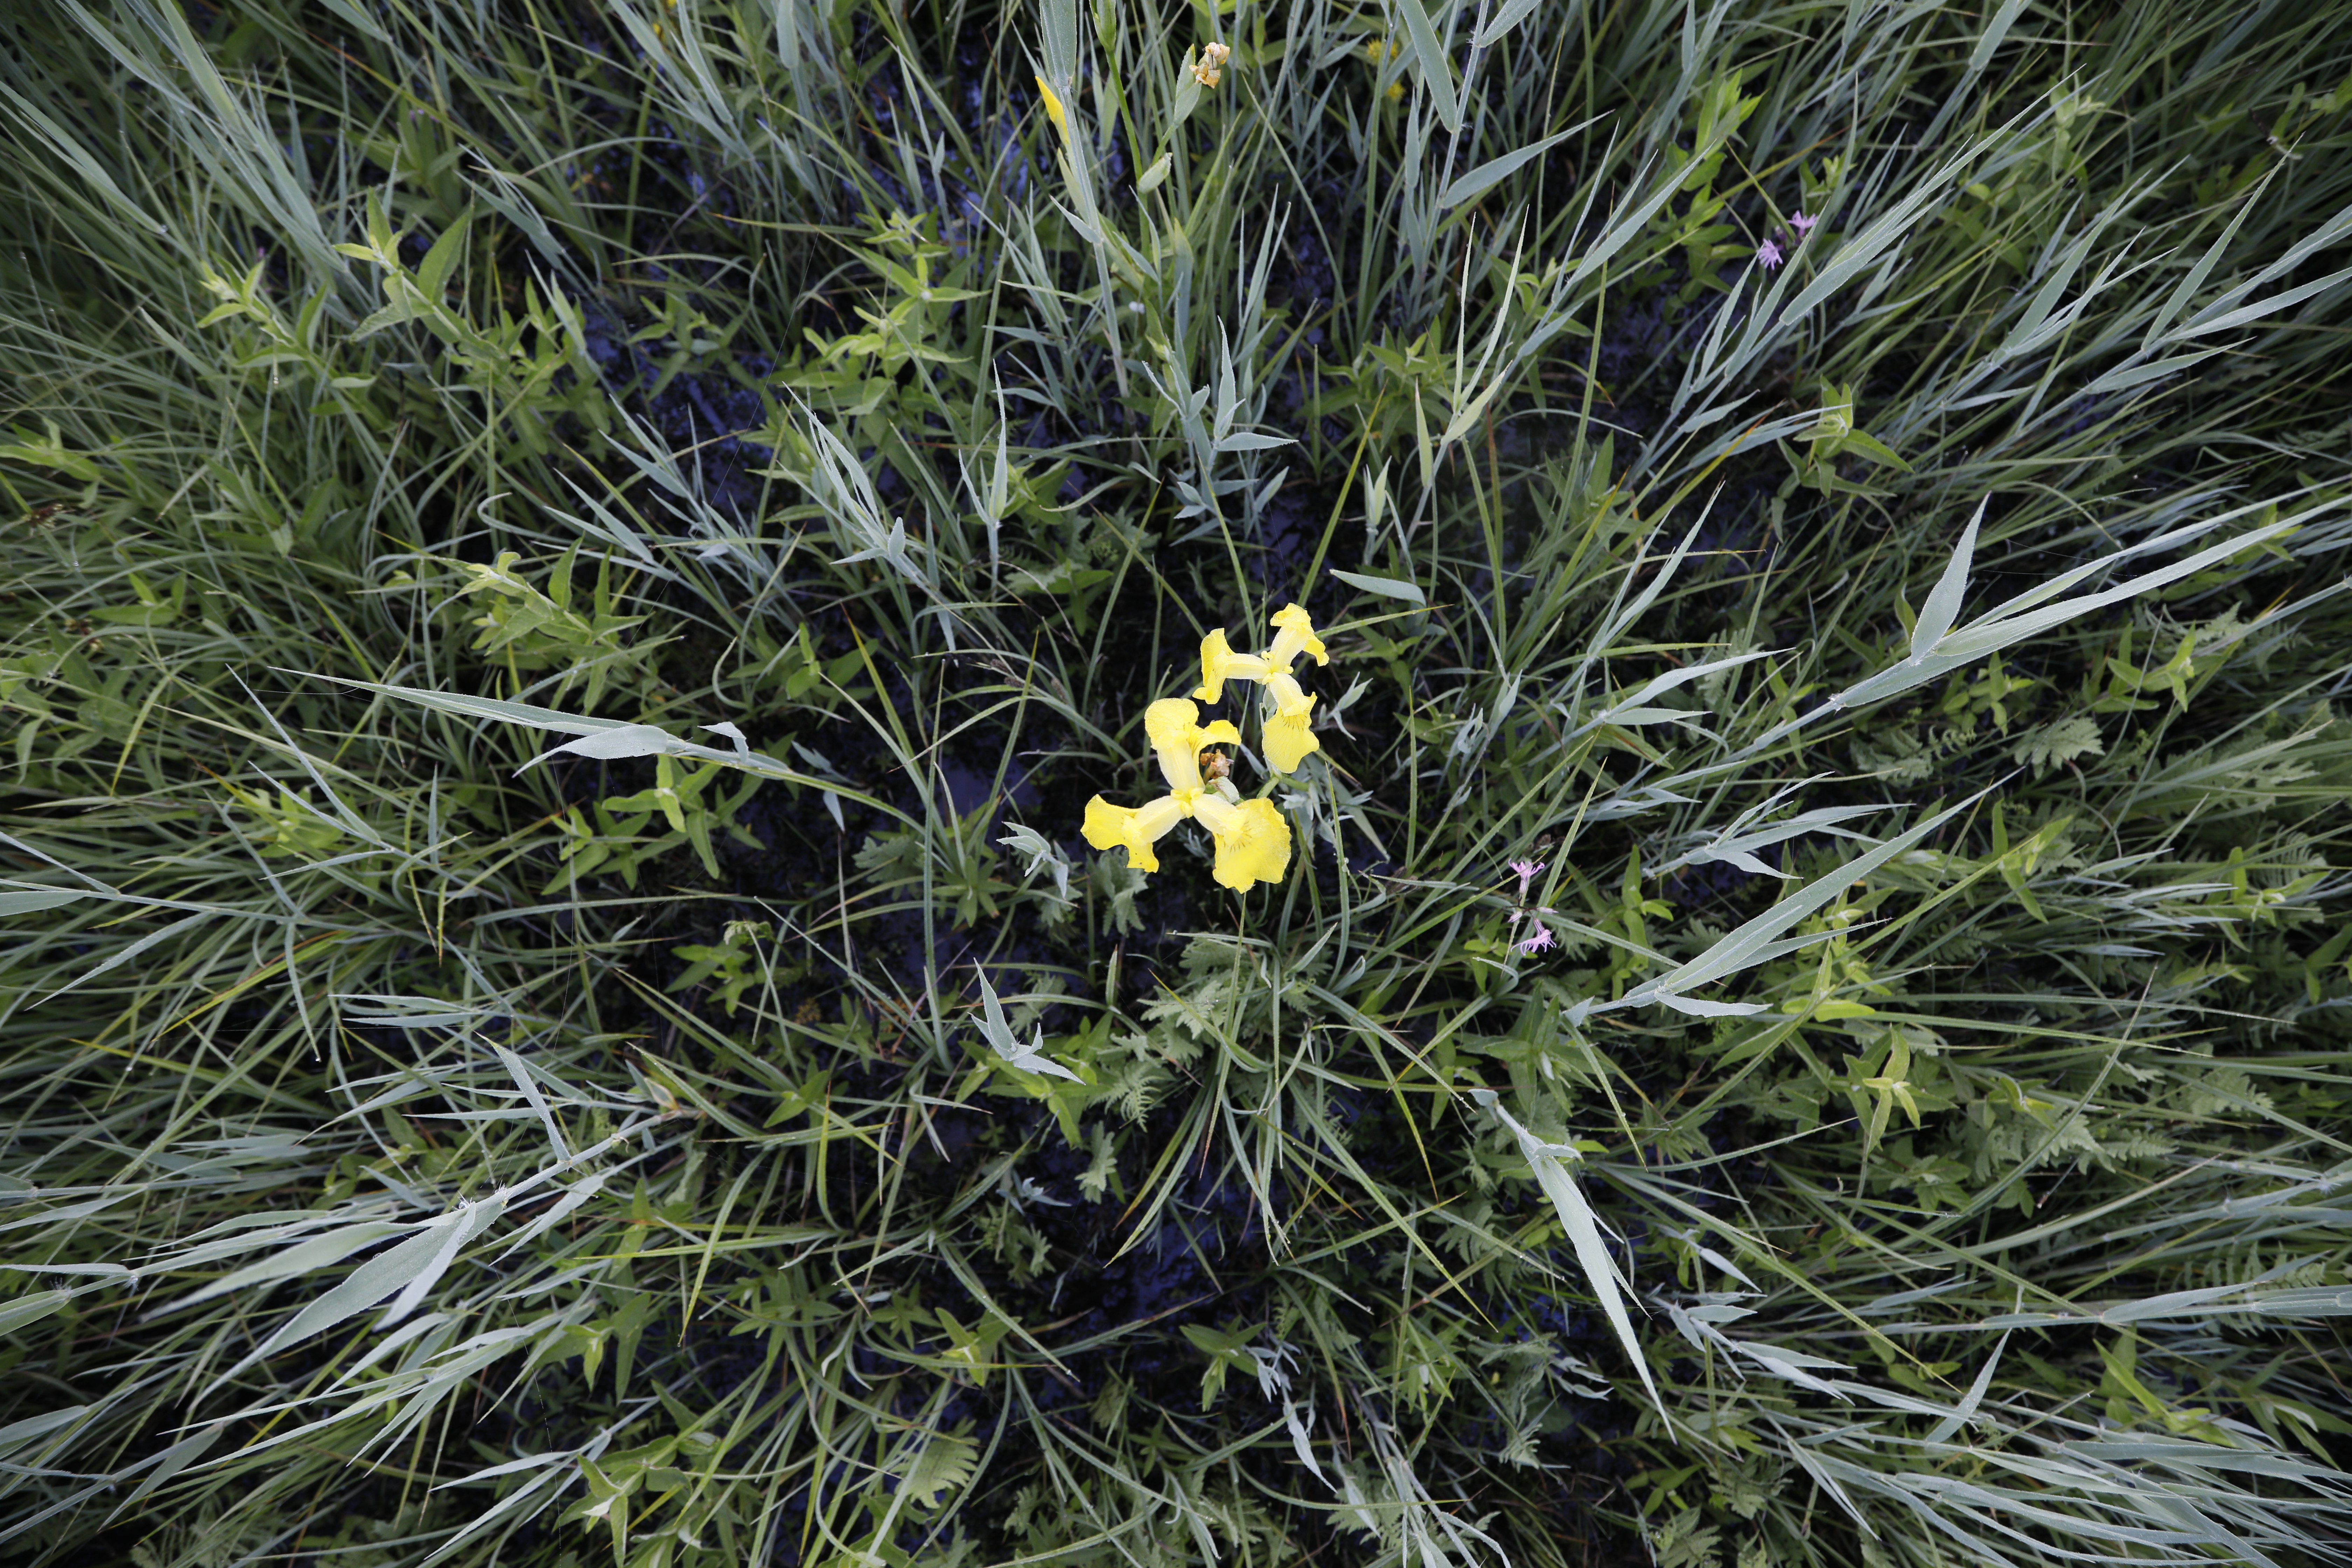
Plant species: Iris pseudacorus, Silene flos-cuculi